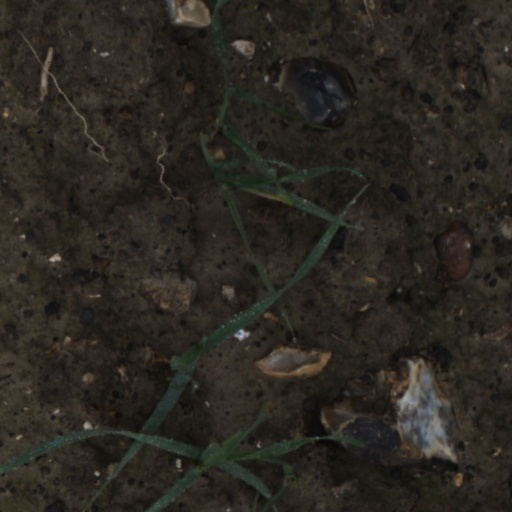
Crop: wheat